Arthur Naparstek

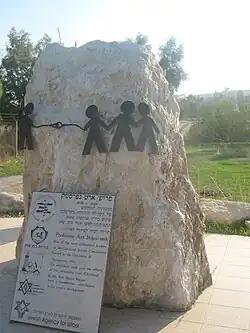
Monument to Dr. Naparstek in Bet She'an, Israel

Dr. Arthur J. Naparstek (June 1, 1938 – April 24, 2004) was a professor of social work and Dean of the Mandel School of Applied Social Sciences at Case Western Reserve University in Cleveland, Ohio. He was an expert on urban redevelopment and neighborhood revitalization whose community-building concepts served as the basis for local and national government programs in both the United States and Israel.